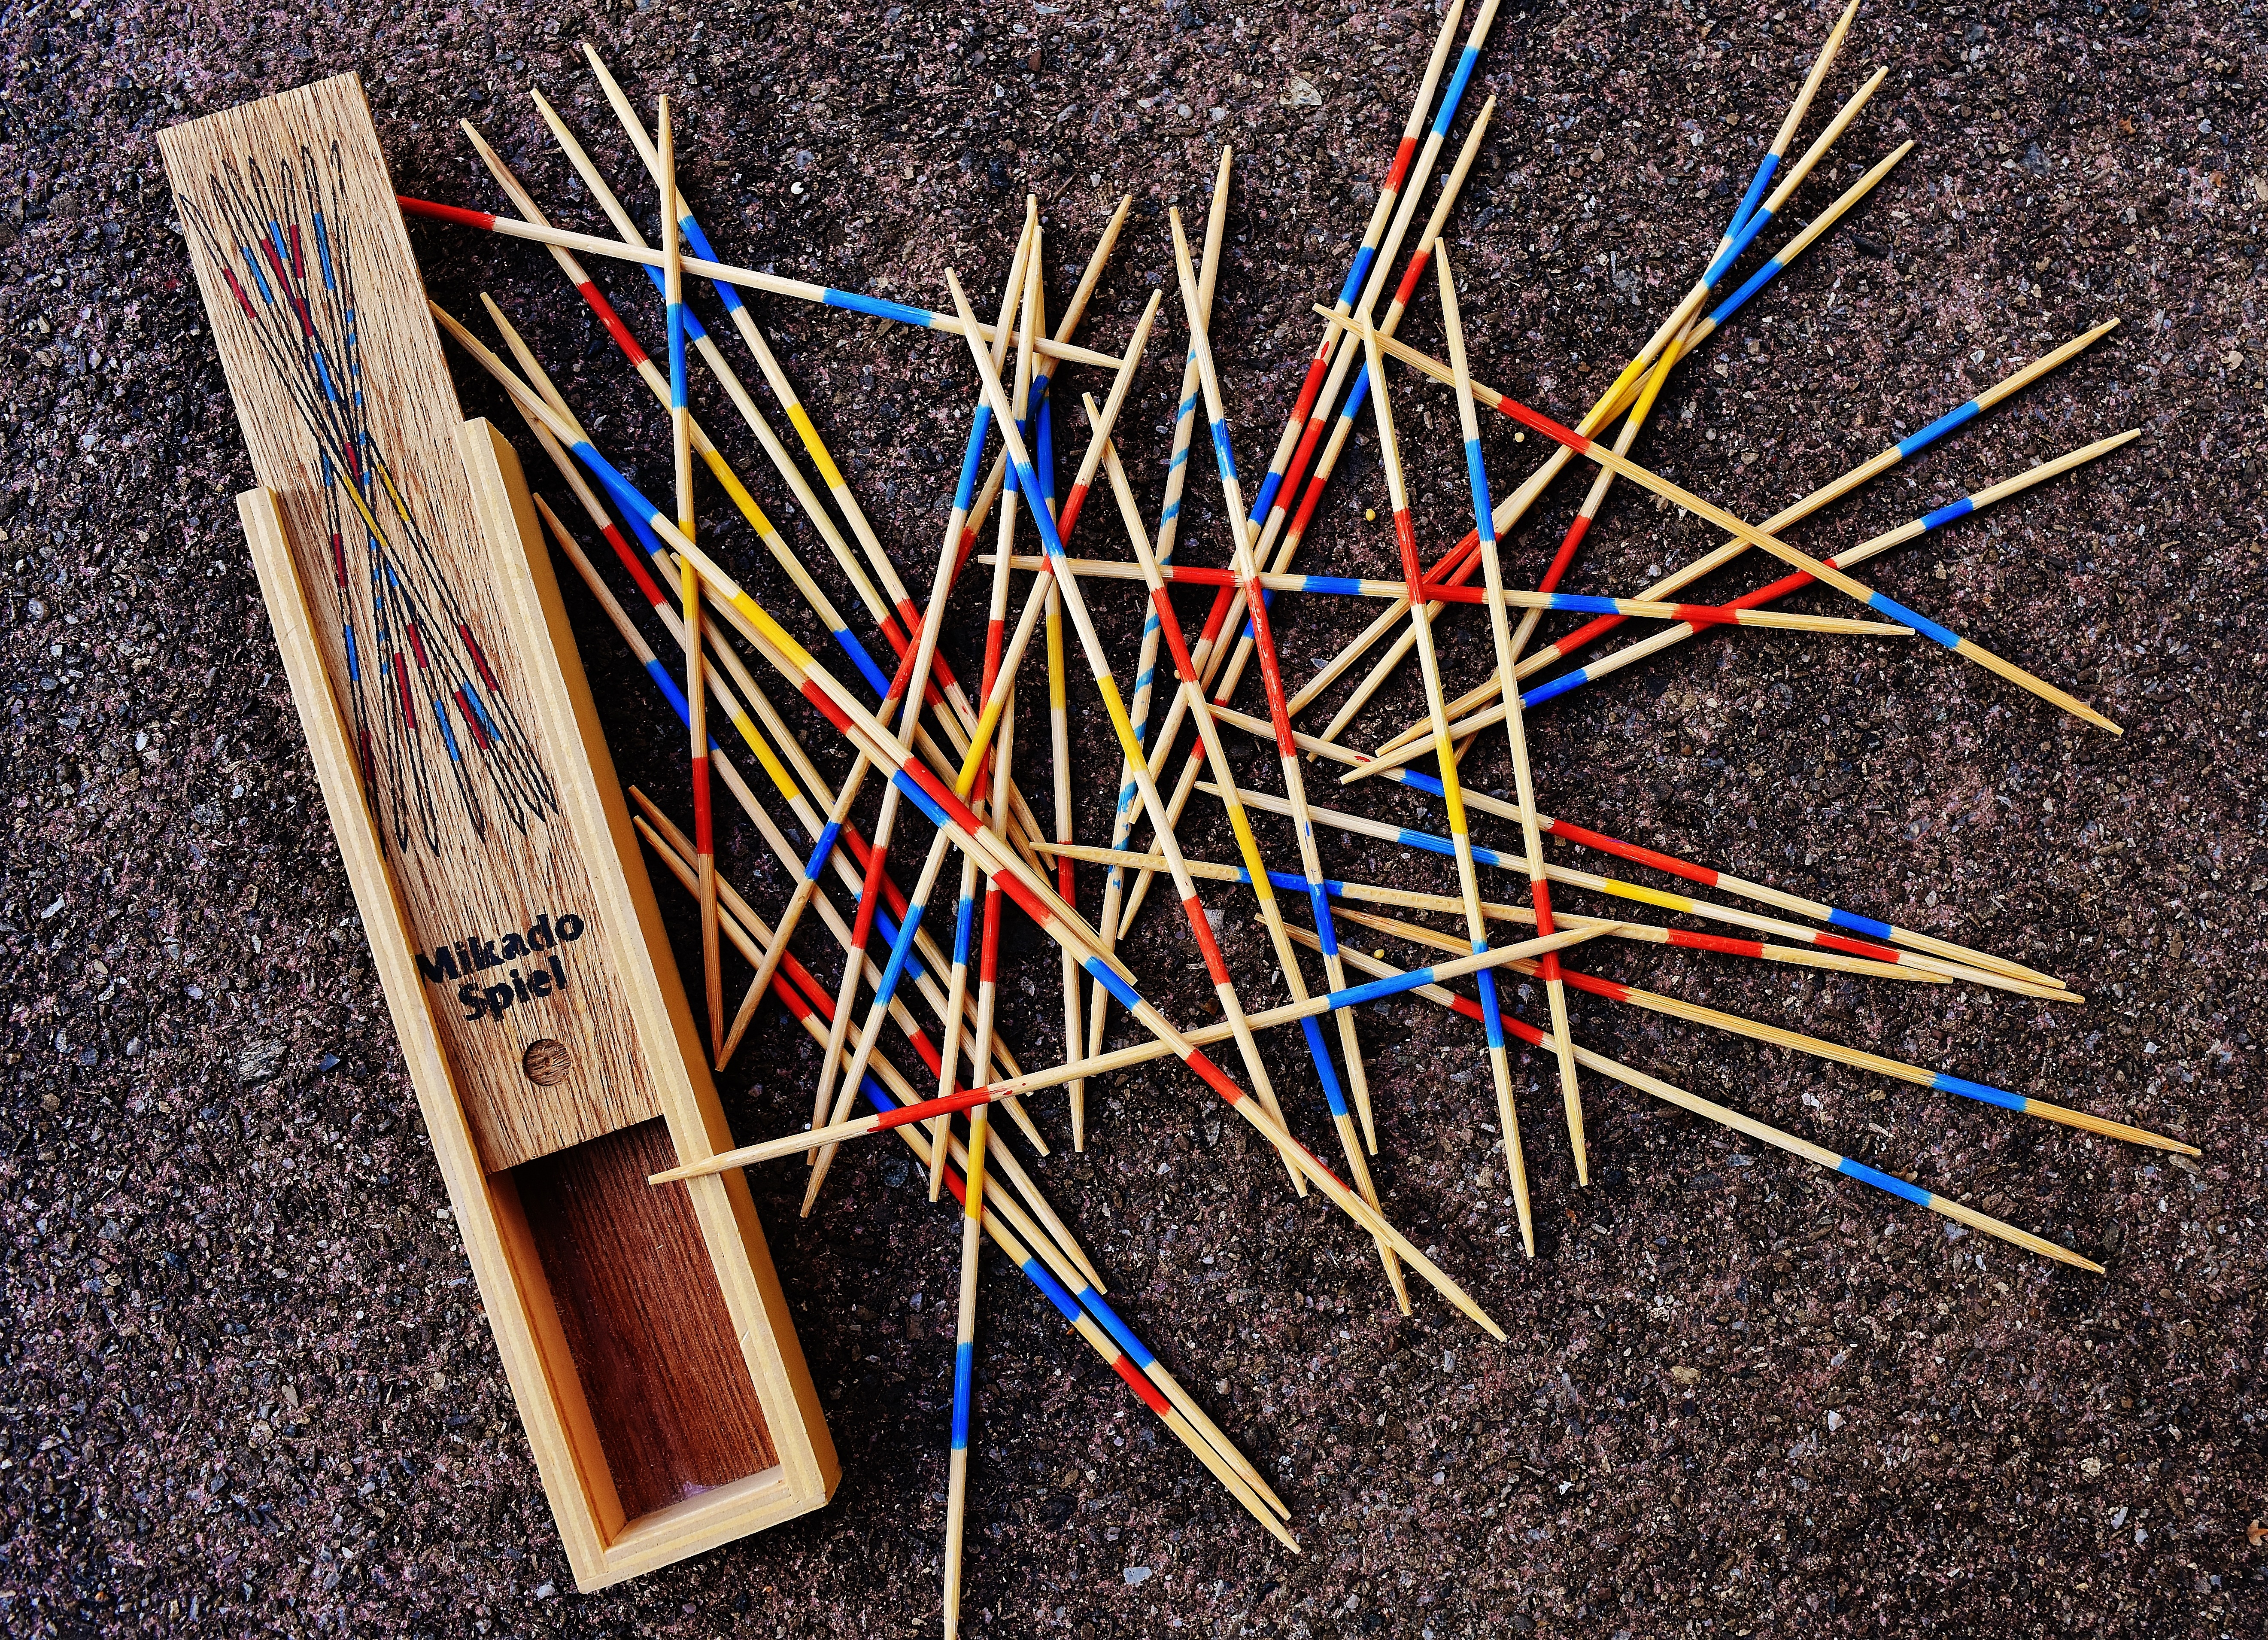
wood, play, line, color, colorful, skill, bars, art, fun, puzzle, chopsticks, gesellschaftsspiel, pastime, bow and arrow, mikado, wooden sticks